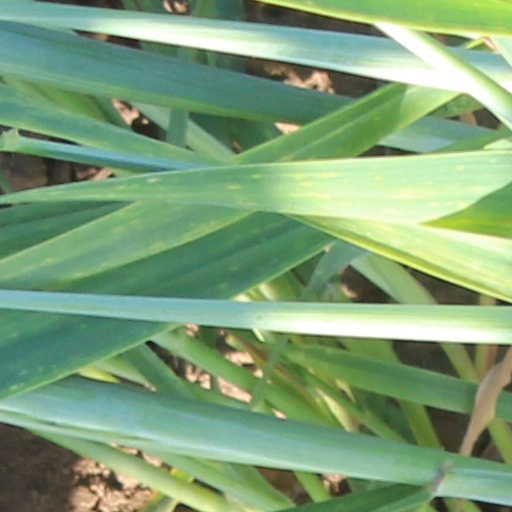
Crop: wheat